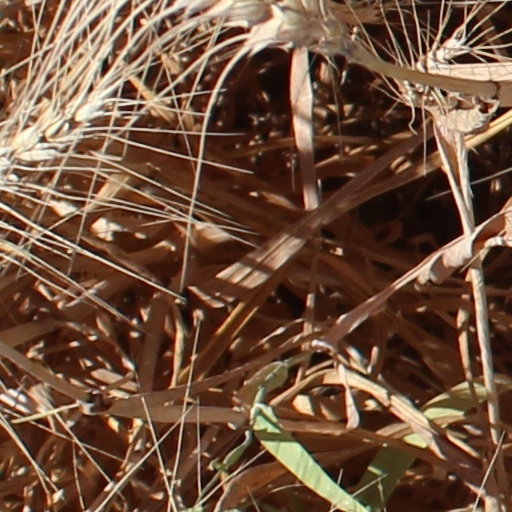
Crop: wheat